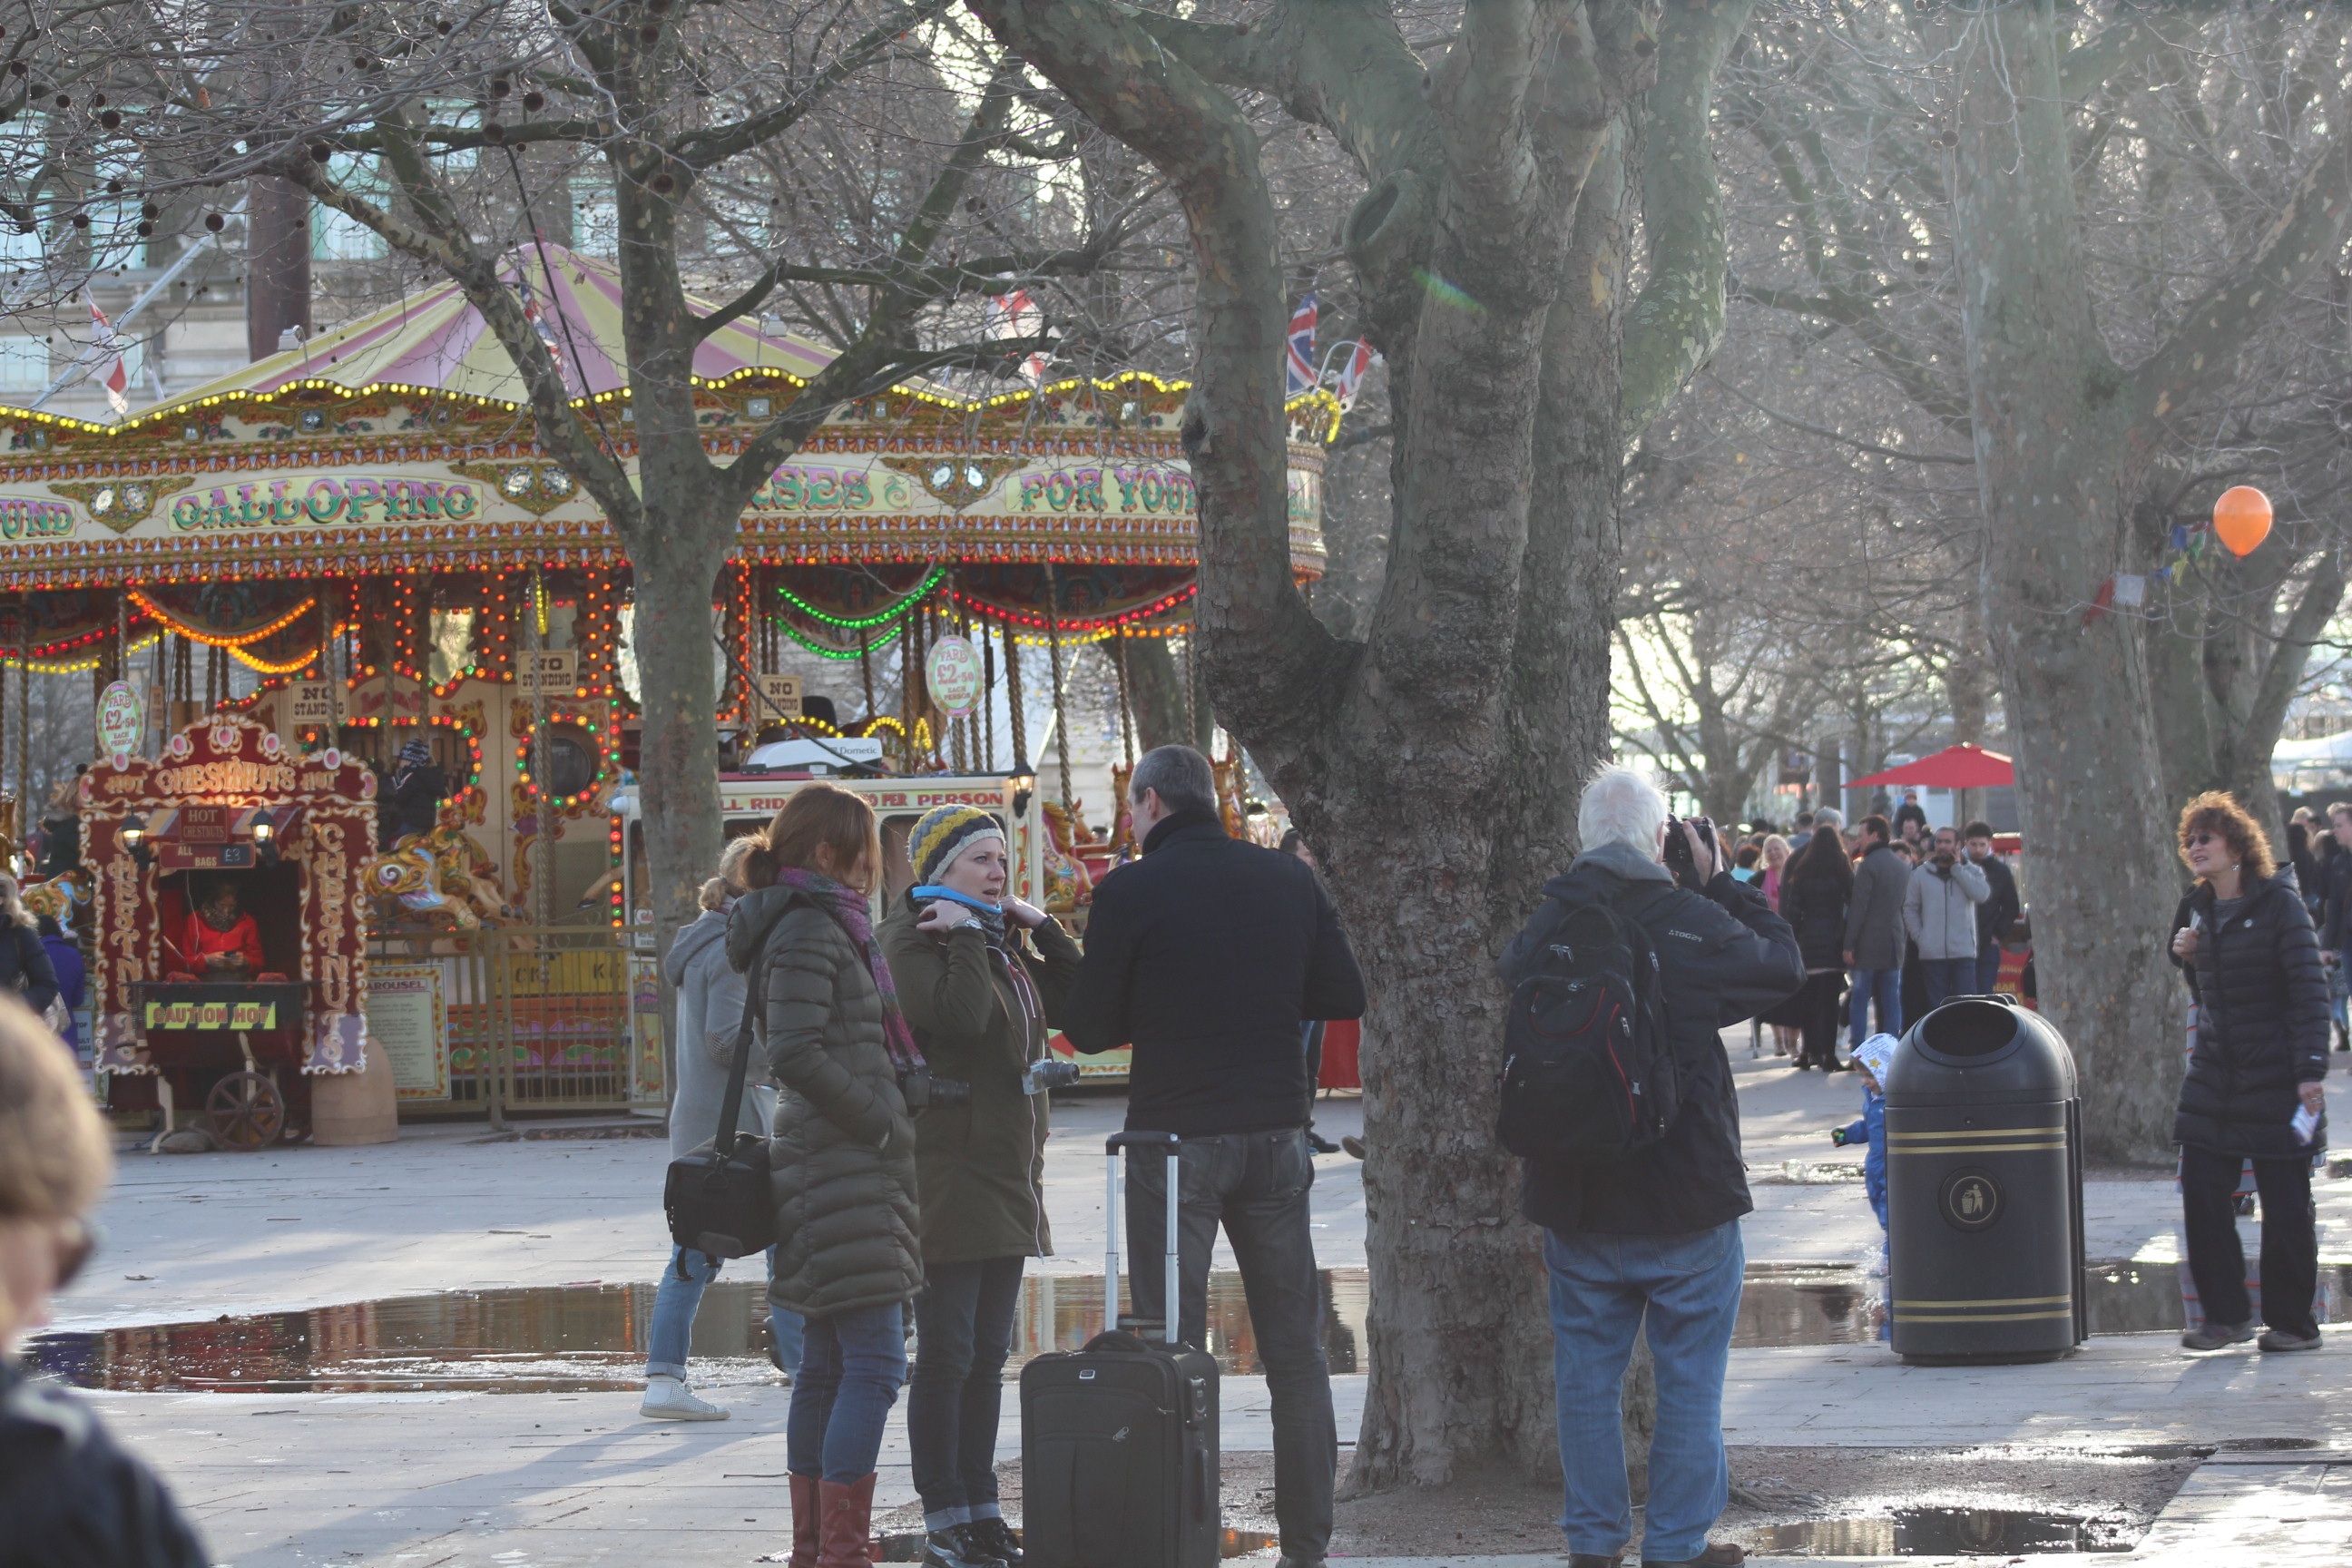
pedestrian, shrine